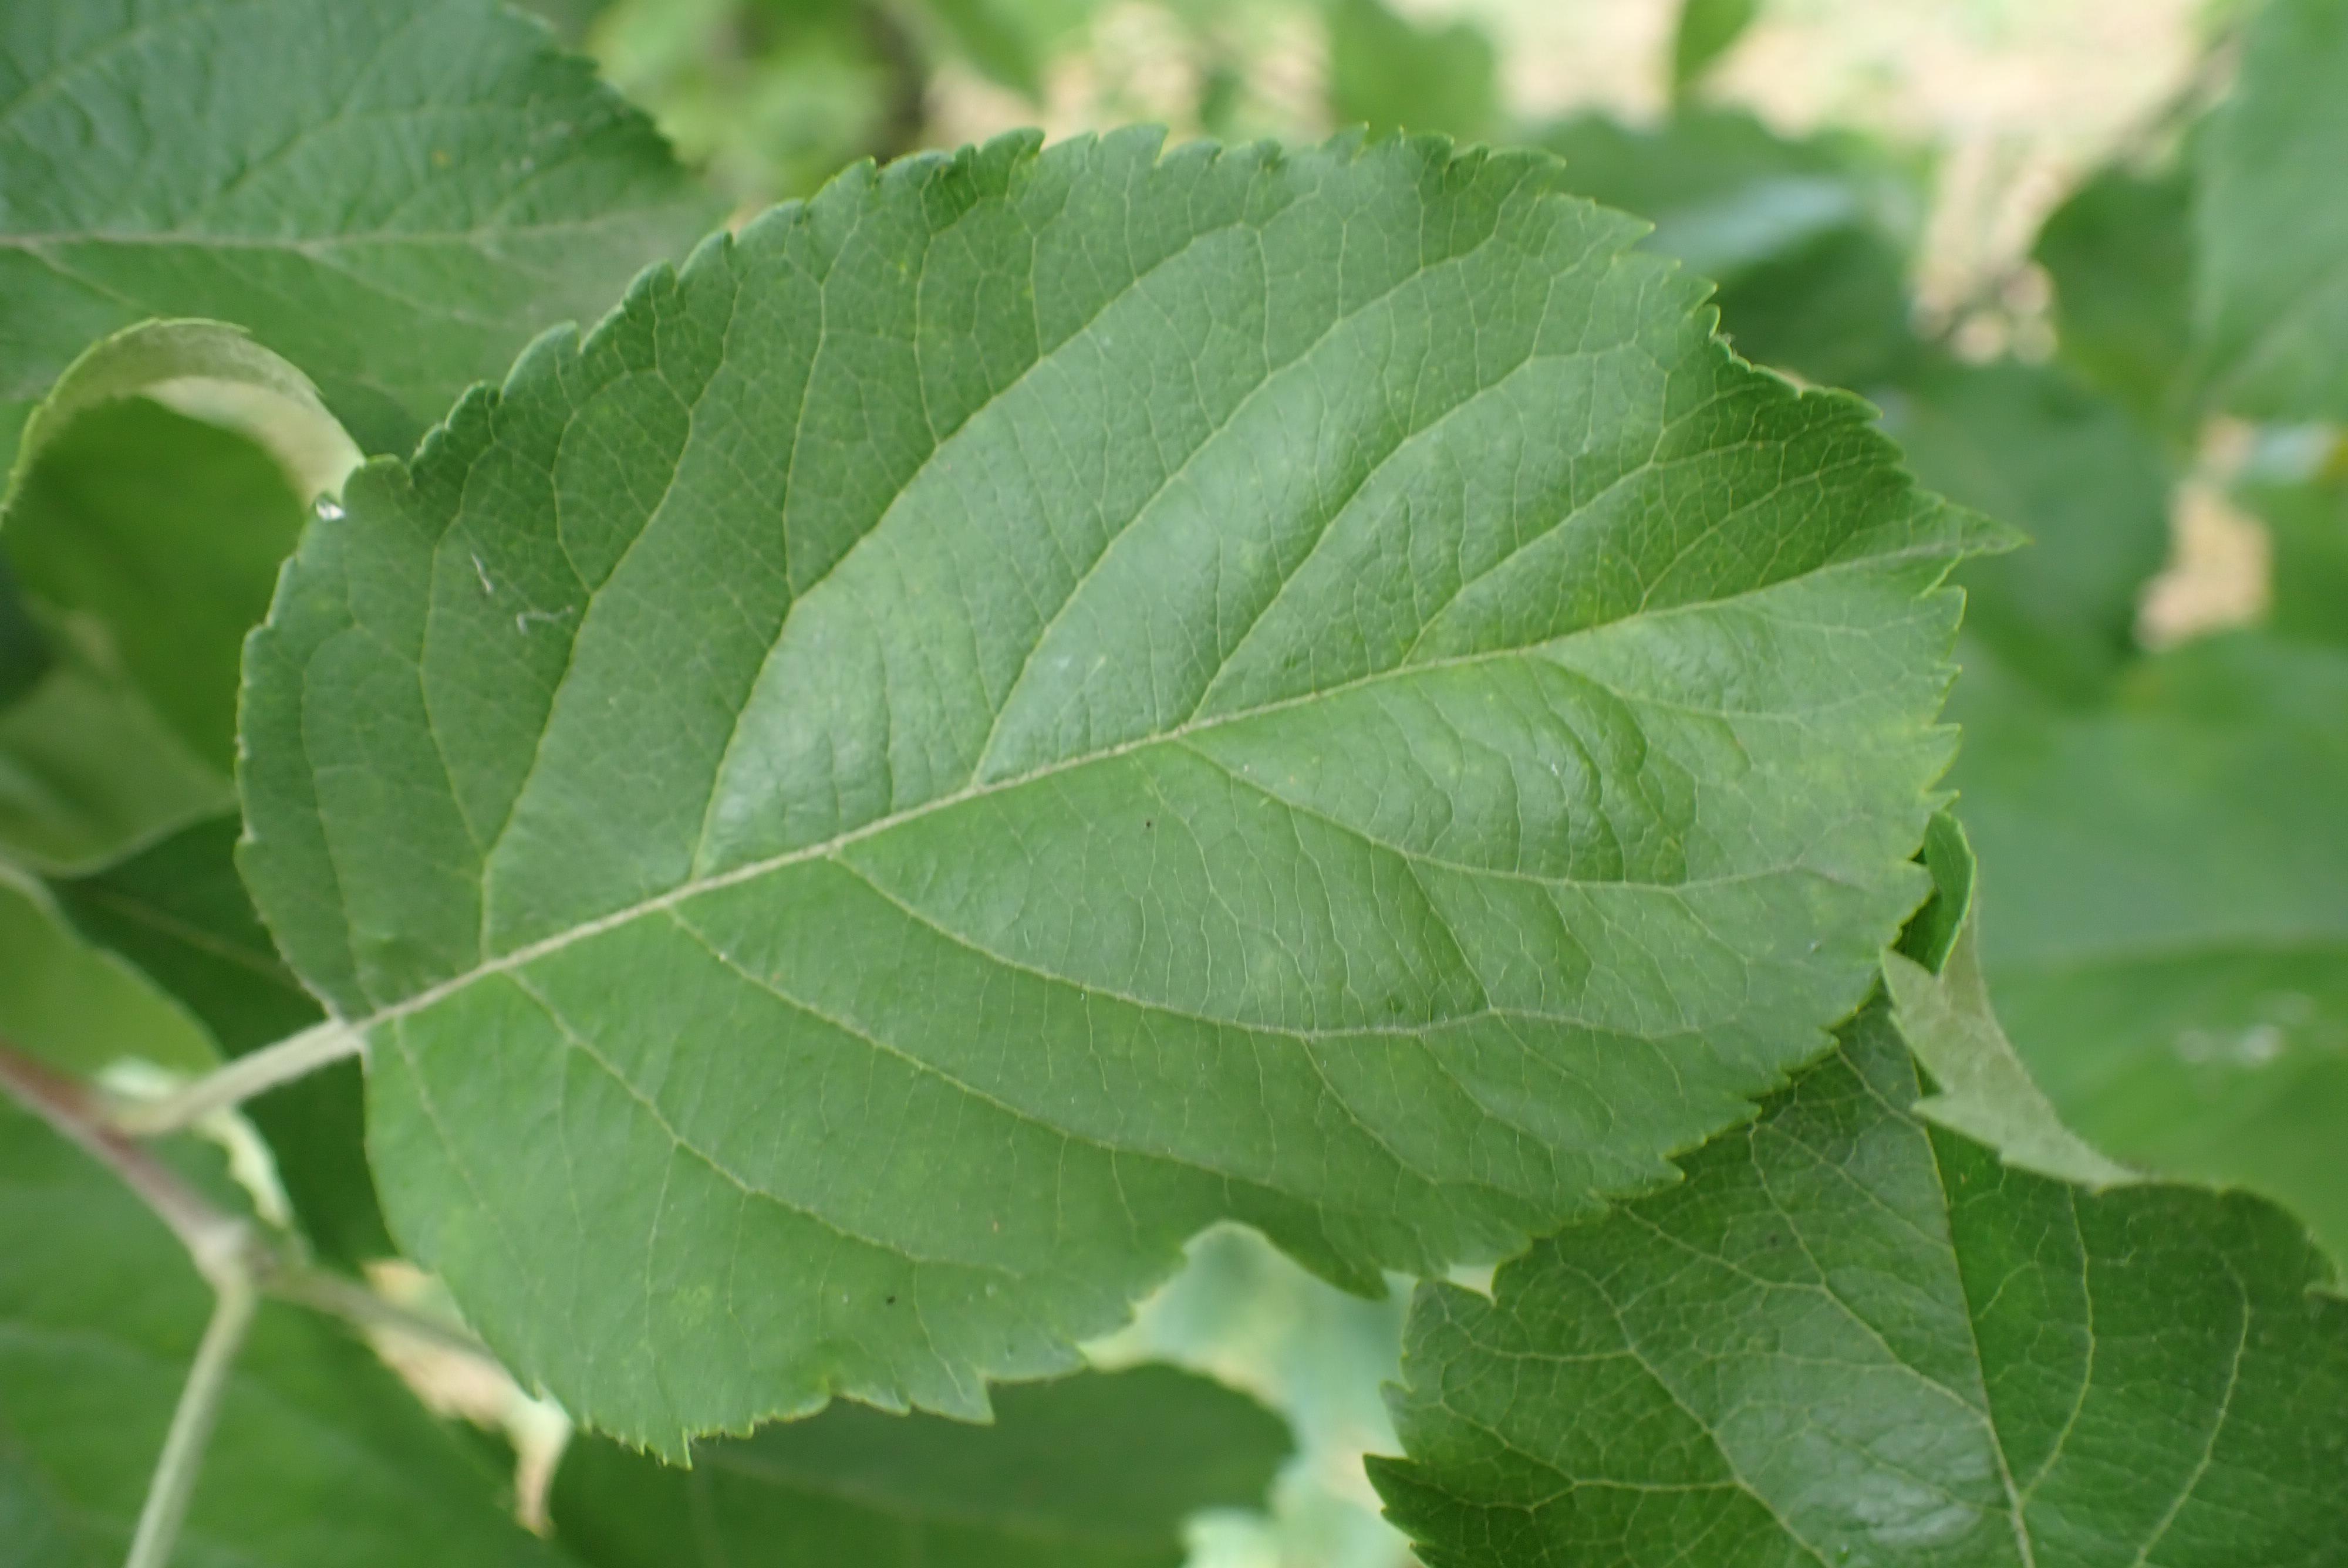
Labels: healthy